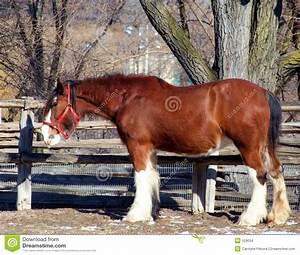
Label: horse